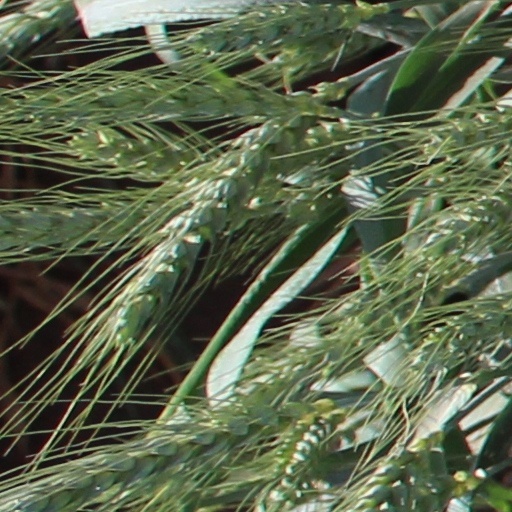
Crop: wheat